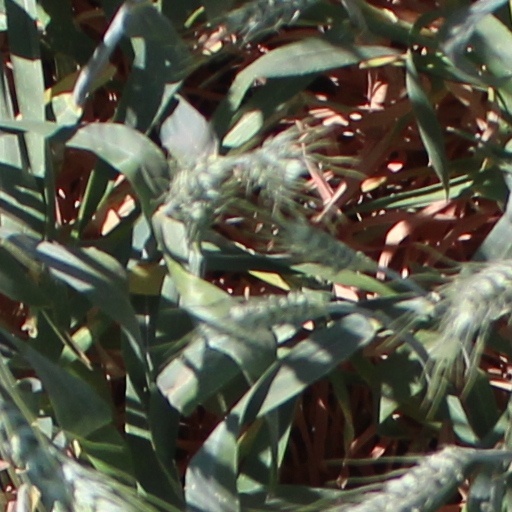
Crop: wheat